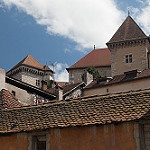
Scene: Outdoor